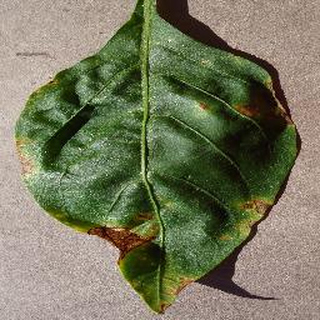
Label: bell_pepper_bacterial_spot